Double bass

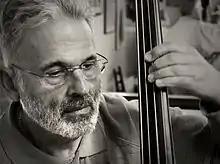
Double bass soloist Gary Karr

Early pre-bluegrass traditional music was often accompanied by the cello. The cellist Natalie Haas points out that in the US, you can find "...old photographs, and even old recordings, of American string bands with cello". However, "The cello dropped out of sight in folk music, and became associated with the orchestra." The cello did not reappear in bluegrass until the 1990s and first decade of the 21st century. Some contemporary bluegrass bands favor the electric bass, because it is easier to transport than the large and somewhat fragile upright bass. However, the bass guitar has a different musical sound. Many musicians feel the slower attack and percussive, woody tone of the upright bass gives it a more "earthy" or "natural" sound than an electric bass, particularly when gut strings are used.